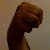
The image shows a hand gesture representing the letter 'M' in Indian Sign Language.